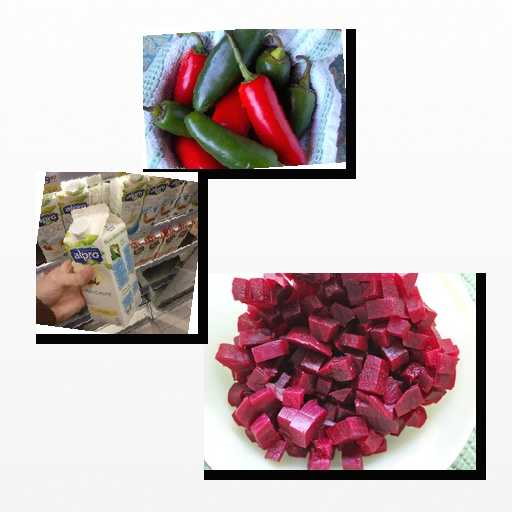
Food items: jalapeno, soyghurt, beetroot